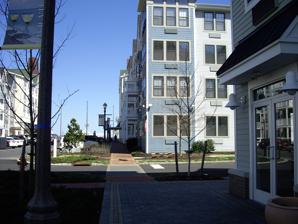
Building: Pier Village
Country: Unknown
Year built: 2005
Pier Village in Long Branch, New Jersey Pier Village is a Victorian -inspired mixed-use community located in Long Branch, New Jersey along the Atlantic Ocean . It opened in 2005. History The main Pier Village Shopping area The land that Pier Village now sits on was originally that of the Long Branch Pier and the Kid's World amusement park. On June 8, 1987, at around 3 p.m., a fire broke out underneath the boardwalk in an electrical and gas box at the end of the pier. The fire quickly spread throughout the pier despite efforts of the Long Branch Fire Department to save it. After the fire, only the water attractions across the street from the pier remained. In the following weeks, business had slowed, and the remaining portion of Kid's World closed permanently at the end of the summer. The owner, Pat Cicalese, planned on rebuilding the pier. However, his insurance did not cover the cost to rebuild what was destroyed and the town would not fund the project, so the plans were abandoned. What was left of Kid's World remained abandoned for 17 years after the fire. Remains of the pier were demolished in the late 1990s. The rest of Kid's World across the street met the wrecking ball in 2002. The pier, which was built in three phases included stores, apartments, a condominium, and amusements. The first phase was completed in 2005 at a cost of $100 million. In 2005, Applied Development Company, led by brothers David Barry and Michael Barry (the sons of Joseph Barry ), was designated the developer of the 16-acre (65,000 m 2 ) site by the City of Long Branch and soon began construction of Pier Village, starting with the rebuilding of the boardwalk. 322 rental apartments were built in four-story buildings on Ocean Avenue and more were added in the construction of the second phase. Features Pier Village at Long Branch, NJ Pier Village consists of 536 rental residences sitting atop more than 100,000 square feet (9,300 m 2 ) of retail space. A public grassy area called Festival Plaza is the site of regular events, including concerts, arts & crafts fairs, outdoor movies, and holiday events. The tenants are mostly local businesses, most from Monmouth County , but there are national brands, such as Rocky Mountain Chocolate , and Gold's Gym . There are three restaurants situated on the boardwalk facing the ocean: Avenue, Sirena, and McLoone's. Of these, only McLoone's Pier House is free-standing. McLoone's was the only building built from the ground up by the restaurateur and was open a year in advance of the rest of the commercial properties within the Village. The developers David Barry and Michael Barry, along with partners, opened up a members-only beach club called Le Club. Designed by London-based architect David Collins, who also designed London’s Nobu Berkeley Street restaurant and the famed Blue Bar, Le Club is a 25,000-square-foot (2,300 m 2 ) resort featuring a modern tri-level building with a rooftop pool and sun deck offering views of the ocean and a private beach area with palm trees and cabanas.  Travel & Leisure Magazine named it one of “20 Great American Beaches" in its July 2007 issue, and New York Magazine profiled it in its annual summer issue. Criticism The primary criticism of Pier Village was that Eminent Domain was abused to secure the land for development. Many argued that the homes seized were not "blighted" as the developer claimed. Residents were removed from their homes so that new homes could be constructed, which falls outside of the legal bounds of Eminent Domain, which states land can only be seized for public use. [ clarify ] The New York Times reported: "Either way, the fight has become a public-relations disaster for the city as it tries to reclaim its glory days, when seven United States presidents vacationed here and New York's business barons traveled by stagecoach to fill the gambling halls. The 30 or so holdout homeowners have planted signs saying NOT For Sale in their sandy yards, and they have filled the windows of their pastel bungalows with posters declaring Eminent Domain Abuse, signed petitions, shouted at public meetings and written vitriolic letters to the local newspaper questioning the mayor's and the City Council's motives." In 2010, the state ruled that the downtown area was not blighted, and thus could not be seized by Eminent Domain to be redeveloped. Awards The Urban Land Institute (ULI) named Pier Village “Project of the Year” in 2006. New Jersey Governor’s Tourism Award in 2009 Expansions Buildings in Phase 2 of Pier Village New pier In 2005, plans for a new pier were unveiled. The new plans would include: A ferry terminal An area for fishing A 30,000 sq ft (2,800 m 2 ). area for exhibitions that would include a restaurant A beach-side stage An amphitheater A 3,500 to 5,000 sq ft (460 m 2 ). area offshore that will be used for oceanographic and marine science educational classes Hotel addition Part of the Phase II expansion is Bungalow, a 25,000-square-foot (2,300 m 2 ), 24-room boutique hotel with views of the ocean that is scheduled to open in May 2009. Bungalow is much more modern than the original Victorian-styled buildings and sits at the entrance of Pier Village at the corner of Ocean Blvd. and Laird Street. Pier Village Phase III Applied Development Company is seeking approvals from the City for a third and final phase at Pier Village which will consist of a 100-room hotel, 200 rental residences, 75 condominium homes, 20,000 square feet (1,900 m 2 ) of retail space, and a new oceanfront public park. In popular culture A March 2008 episode of the ABC hidden-camera show, Primetime: What Would You Do? , which has actors do abnormal things (such as get into verbal fights, rob stores, etc.), showed an actor, who was significantly overweight, sitting on a bench in Pier Village while three other actors verbally insulted her. Developer Pier Village is being developed by David Barry and Michael Barry, principals of Applied Development Company.  The brothers are also principals of Ironstate Development. Other notable projects from them include: The W Hoboken Hotel & Residences: a new 26-story hotel offering 225 rooms and 40 condominium residences on the Hudson Riverfront in Hoboken, NJ facing mid-town Manhattan. The hotel is scheduled to open in February 2009. [ needs update ] Port Liberte : a 1,290-unit master-planned community in Jersey City, NJ.  804 homes have been built to date. 50 Columbus: a 35-story building offering 400 rental units, a 950-car parking garage, and 25,000 square feet (2,300 m 2 ) of retail space in Jersey City, NJ. W Marrakech Hotel & Residences : a future hotel in Morocco, North Africa. The hotel will offer 150 hotel rooms and 50 whole-ownership villa units.  The property is scheduled to open in mid-2010. W Marrakech Hotel & Residences will be a core element of the Al Maaden Resort development and will overlook an 18-hole championship golf course. Harrison Commons: a New Urbanist Master Planned community featuring more than 2,600 residences and 80,000 square feet (7,400 m 2 ) of retail space in Harrison, NJ adjacent to the PATH Station. Sitework is underway. [ needs update ] References